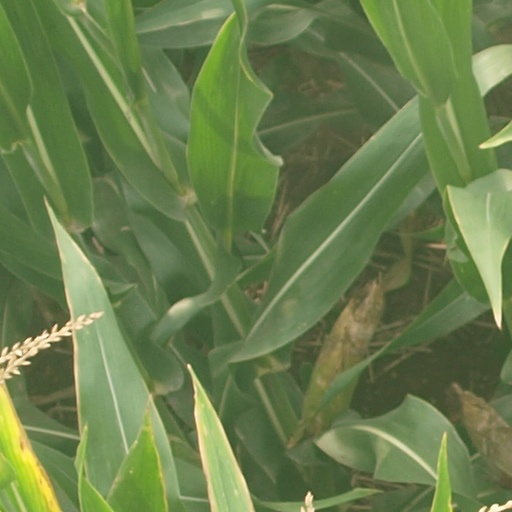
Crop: maize; corn